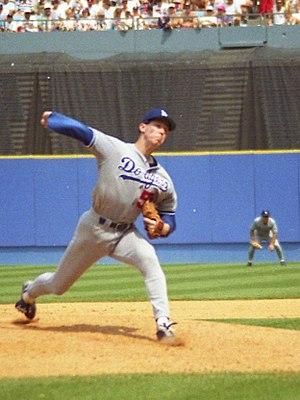
Le titre de joueur par excellence de la Série de championnat est une récompense annuelle remise par les deux ligues composant la Ligue majeure de baseball.
Orel Leonard Hershiser IV est un ancien lanceur droitier des Ligues majeures de baseball ayant joué de 1983 à 2000, notamment pour les Dodgers de Los Angeles et les Indians de Cleveland.
La Série de championnat de la Ligue nationale de baseball 1985 était la série finale de la Ligue nationale de baseball, dont l'issue a déterminé le représentant de cette ligue à la Série mondiale 1985, la grande finale des Ligues majeures.